Advanced Modular Armor Protection

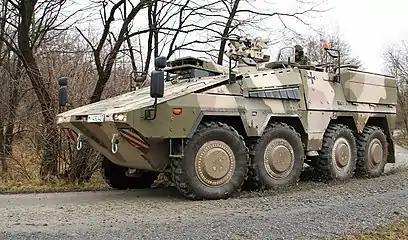
The Boxer is fitted with the AMAP-M mine protection system

Under the brand AMAP-M (mine), IBD has been offering mine protection solutions in accordance with different levels of STANAG 4569. The range of offered mine protection kits includes systems for light trucks and the heaviest main battle tanks. Depending on the configuration, the AMAP-M can protect against blast mines, fragmentation and projectile-generating mines, or a combination of these. The vehicle's structure is used as an integral part of the AMAP-M kit, to which an add-on module can be attached.